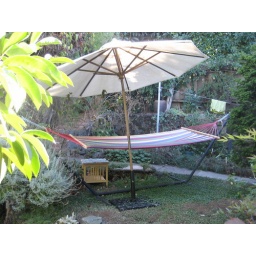
front of house by front door